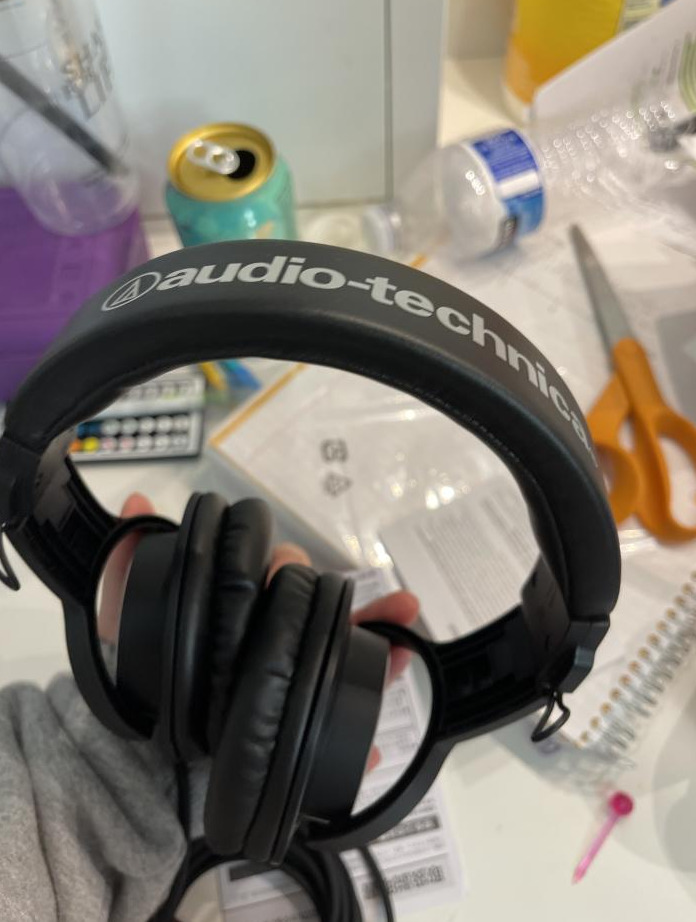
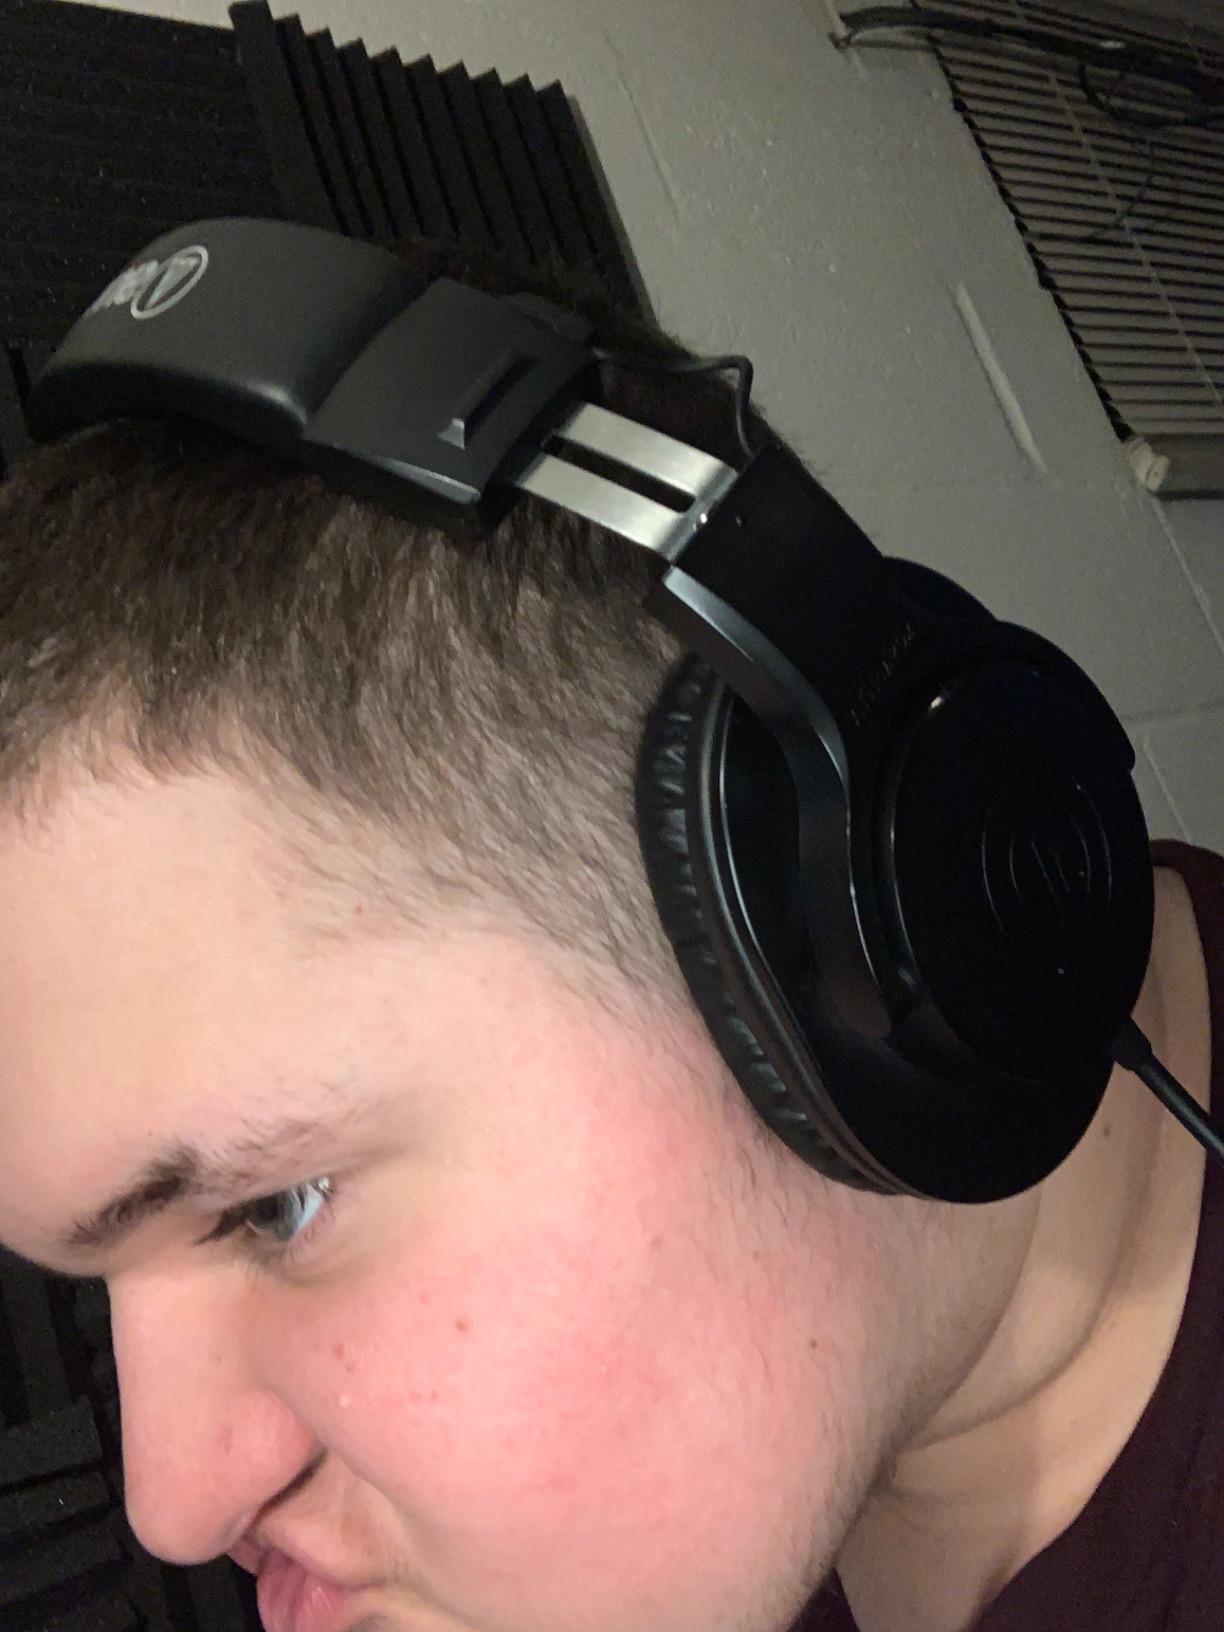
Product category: headphones
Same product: yes